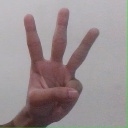
अक्षर: व